Benjamin Tupper

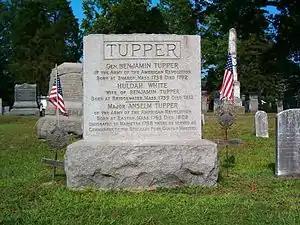
Benjamin Tupper marker at Mound Cemetery, Marietta, Ohio

Benjamin Tupper (March 11, 1738 – June 7, 1792) was an American soldier in the French and Indian War, and an officer of the Continental Army during the American Revolutionary War, achieving the rank of brevet brigadier general. Subsequently, he served as a Massachusetts legislator, and he assisted Gen. William Shepard in stopping Shays' Rebellion. Benjamin Tupper was a co-founder of the Ohio Company of Associates, and was a pioneer to the Ohio Country, involved in establishing Marietta as the first permanent settlement in the Northwest Territory.